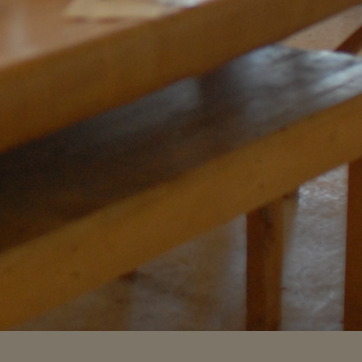
Material: wood